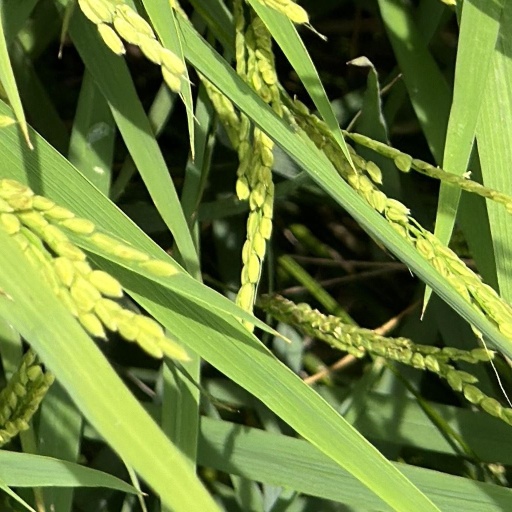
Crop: rice